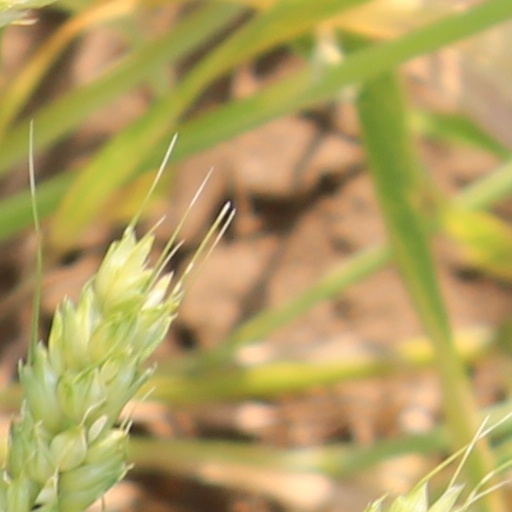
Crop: wheat